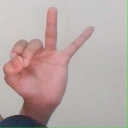
अक्षर: ण